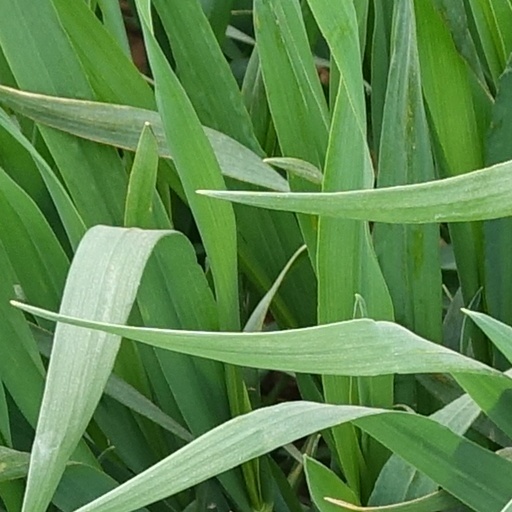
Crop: wheat